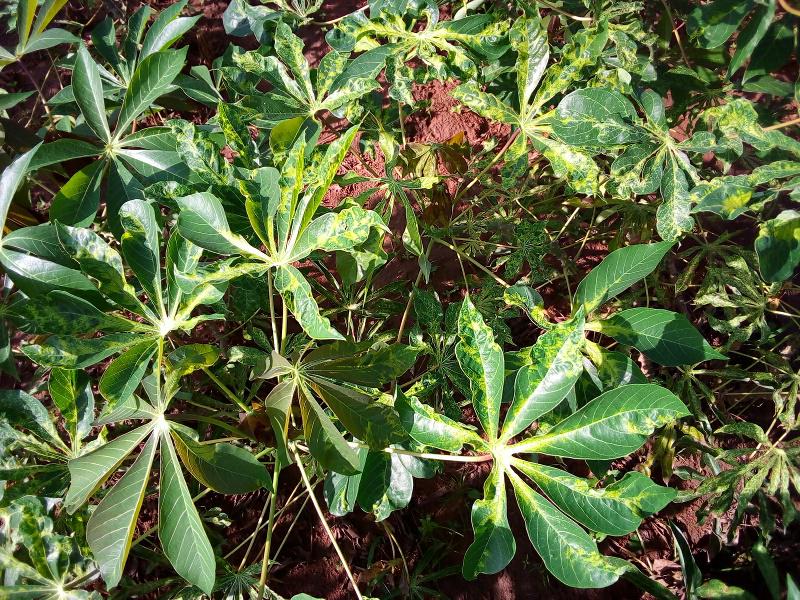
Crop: cassava
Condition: mosaic_disease